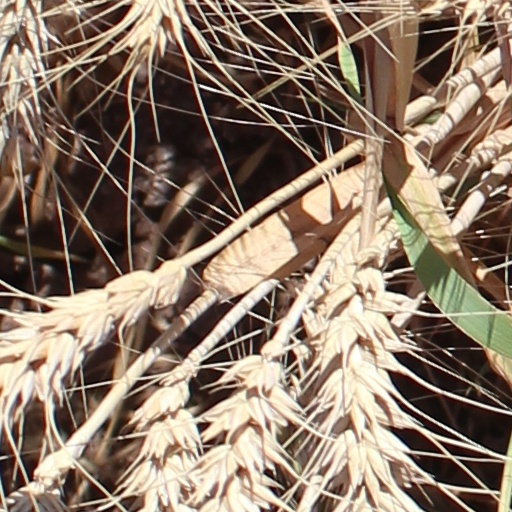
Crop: wheat